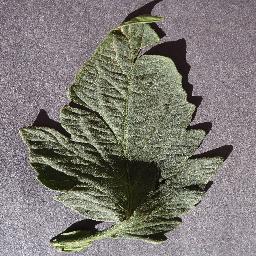
Label: Tomato___healthy